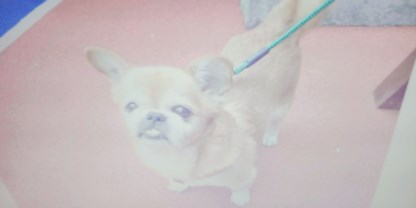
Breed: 3336-n000121-chinese_rural_dog